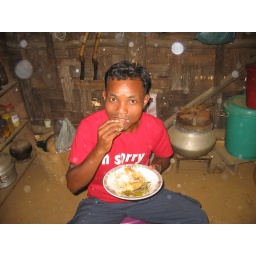
someone eating in Shyam's kitchen (3)